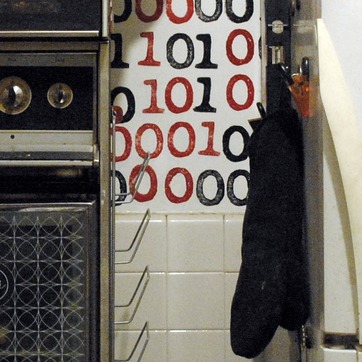
Material: wallpaper